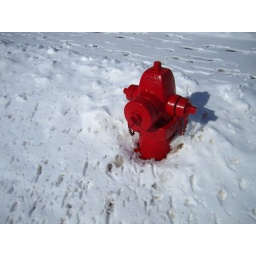
red hydrant in white snow